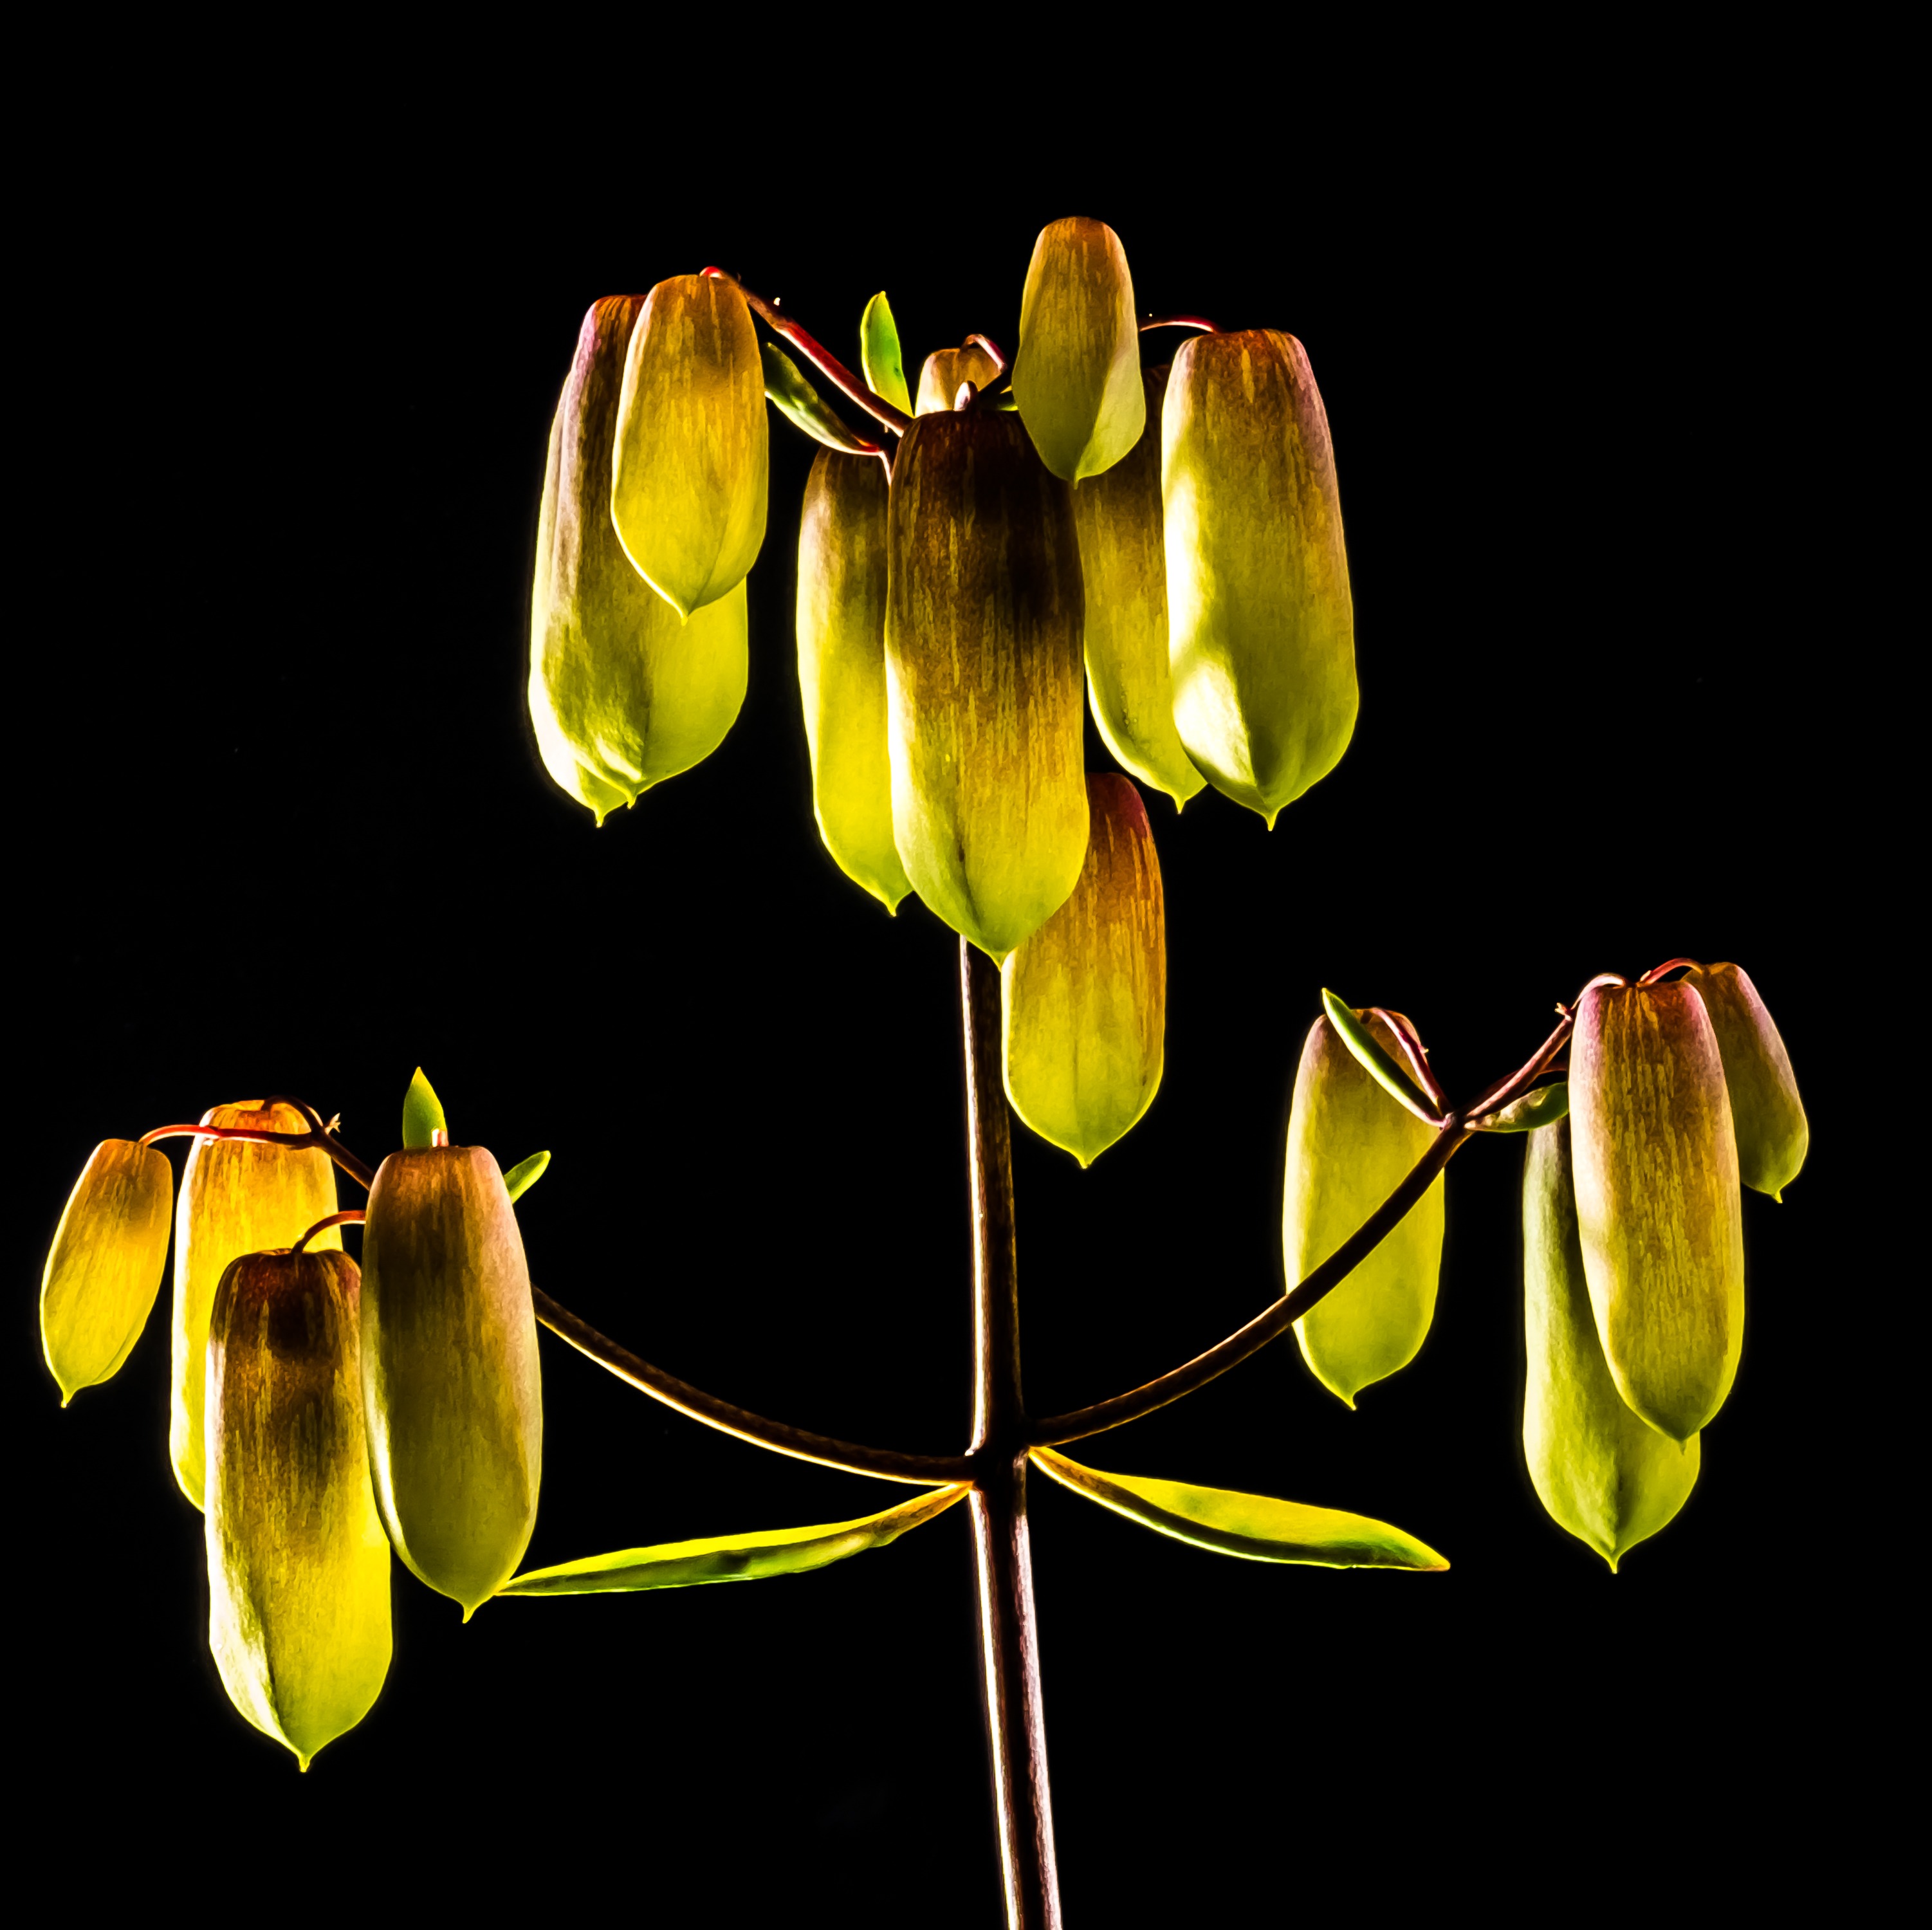
branch, blossom, plant, photography, leaf, flower, petal, bloom, produce, tropical, succulent, hanging, yellow, flora, illuminated, close up, bright, lily, exotic, macro photography, crassulaceae, flowering plant, thick sheet greenhouse, oblong, kalanchoe, tubular, tube like, still life photography, plant stem, land plant, goethe plant, kalanchoe pinnata, lantern like